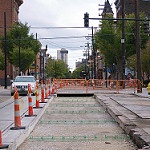
Scene: Outdoor